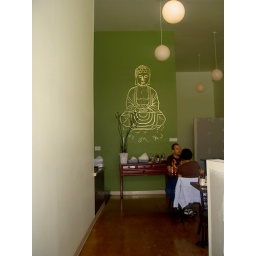
Plain cream colored walls except for this accent green wall with a figure in gold painted on its surface.